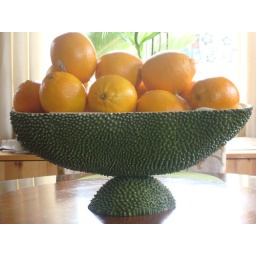
Navel oranges in a jackfruit bowl